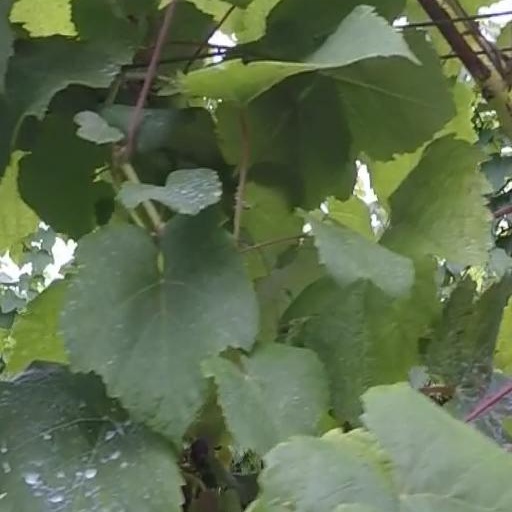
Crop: grape